Victoria Rolnicki Machowa

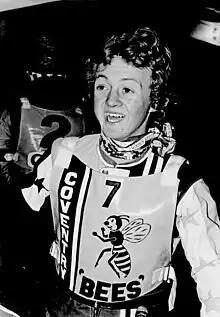
Mitch Shirra was one of the riders who transferred to the newly established club in Machowa from the Unia Tarnów team

Before 1992, Piotr Rolnicki was a sponsor of Unia Tarnów. In the 1991 season, the Tarnów club added "Rolnicki" to its historical name, competing in the then top-tier league as Unia–Rolnicki Tarnów. This was the first time in Unia's history that a sponsor's name was included in the club's title. After the 1991 season, a conflict arose between Piotr Rolnicki and the management of Unia Tarnów. The disagreement stemmed from differing visions regarding the future of the speedway section within the Tarnów club. Initial reports of this conflict surfaced in January 1992. Ultimately, the two parties failed to reach an agreement, leading Piotr Rolnicki to withdraw his sponsorship of Unia Tarnów and decide to establish his own speedway club.